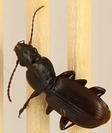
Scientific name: Pterostichus restrictus
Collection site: Niwot Ridge NEON (NIWO), plot NIWO_001